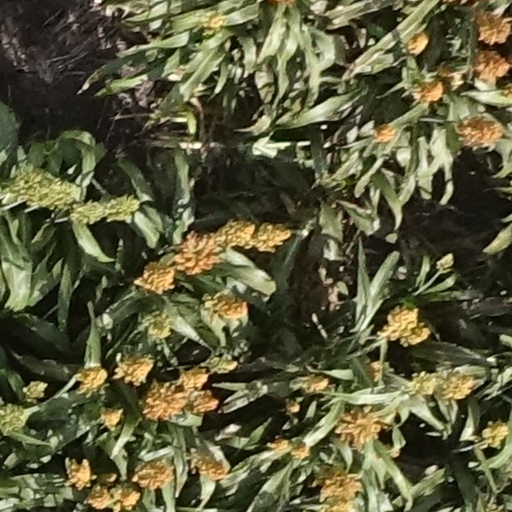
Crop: sorghum